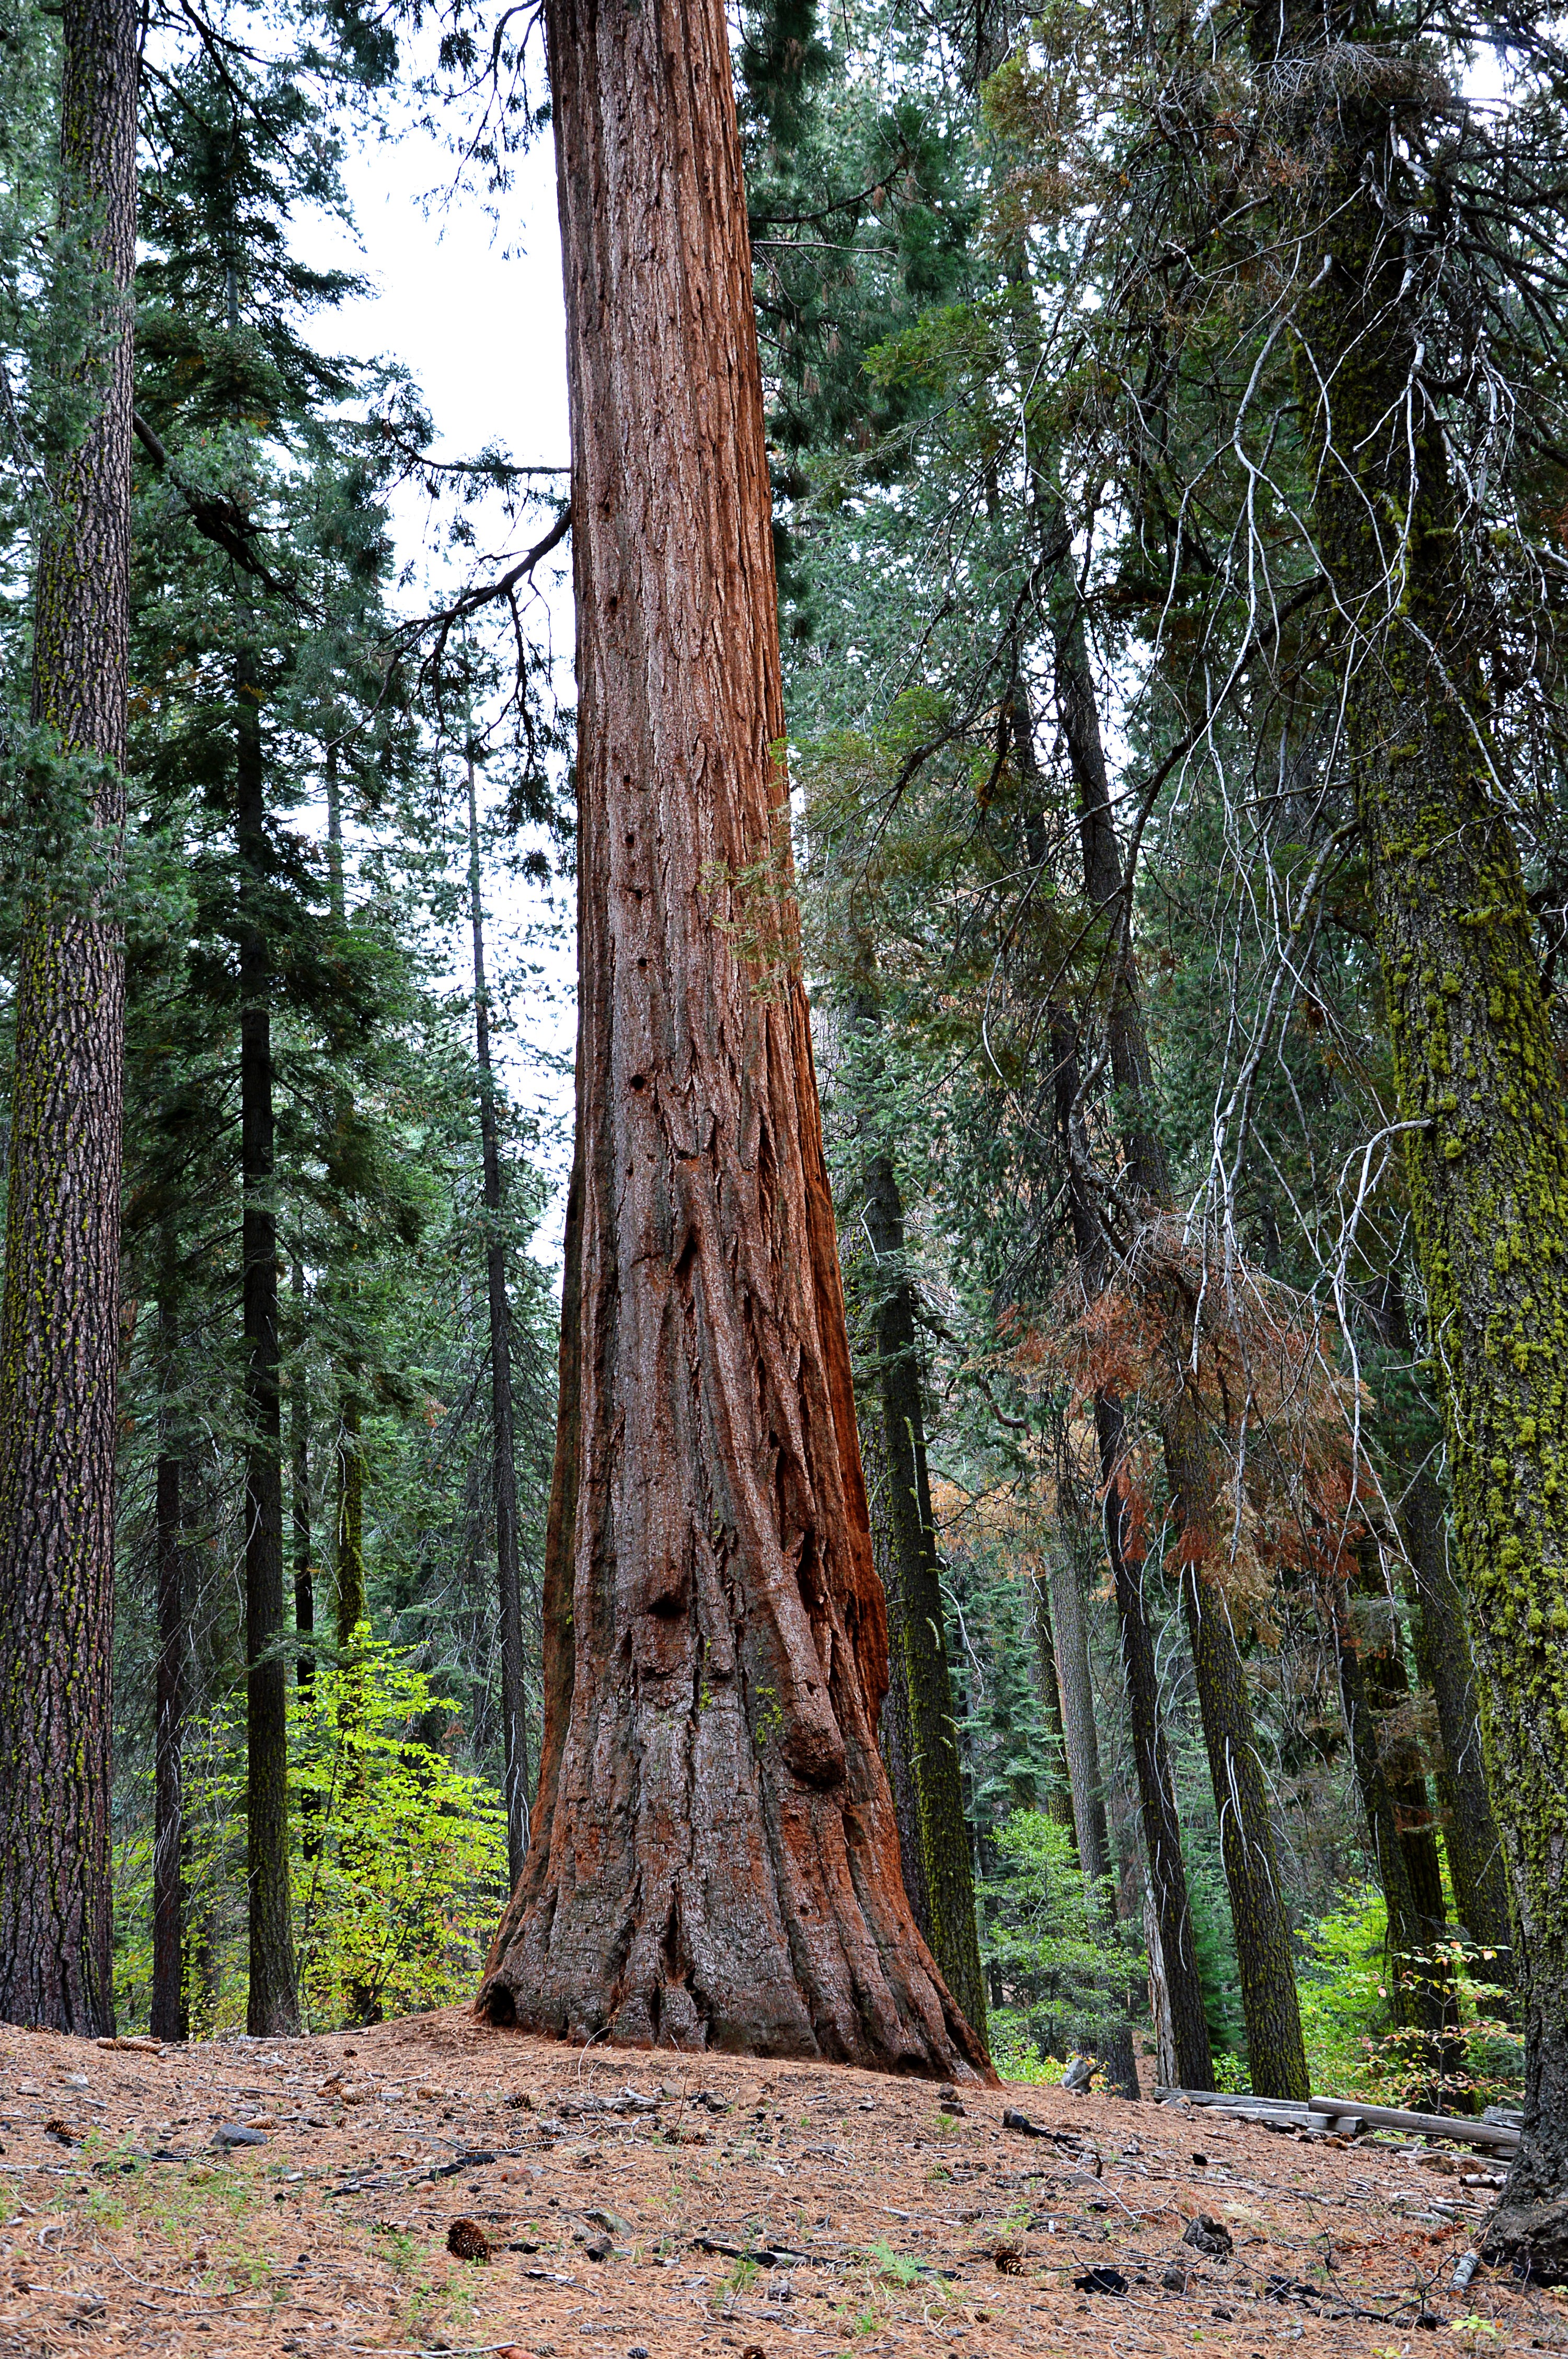
tree, forest, wilderness, plant, wood, trail, leaf, trunk, autumn, usa, botany, california, spruce, deciduous, grove, woodland, sequoia, habitat, ecosystem, yosemite park, biome, old growth forest, natural environment, woody plant, temperate coniferous forest